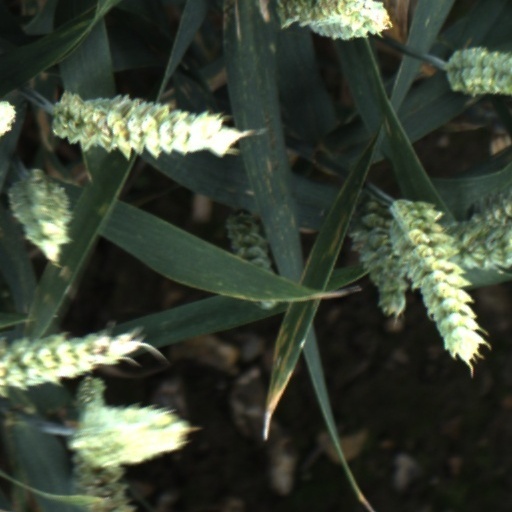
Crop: wheat